Aurora Center Historic District

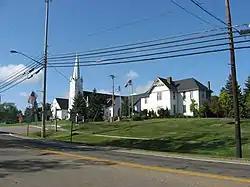
Church and town hall in the district

Aurora Center Historic District is a historic district in Aurora, Ohio, United States. Listed on the National Register of Historic Places in 1974, it contains 21 contributing buildings.